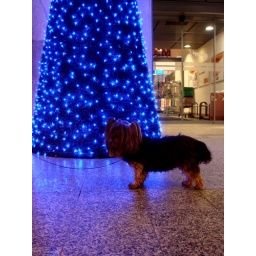
Delphy in front of blue christmas tree in a shop...